Mercedes-Benz M111 engine

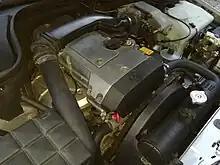
M111 E18 engine ('94 C 180)

The M111.920 is a 16 valve engine with bore and stroke of 85.3 mm × 78.7 mm. It produces of power at 5500 rpm and at 4200 rpm. Starting with 1996 it has a variant called the M111.921 which has a MAF (Mass Air Flow)-sensor instead of MAP-sensor on the first one, and using ECU instead of PMS.